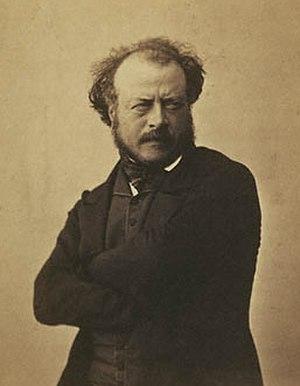
Antoine-Augustin Préault, dit Auguste Préault, né le 9 octobre 1809 à Paris et mort le 11 janvier 1879 dans la même ville, est un sculpteur et médailleur français, qui compte parmi les figures majeures du mouvement romantique.